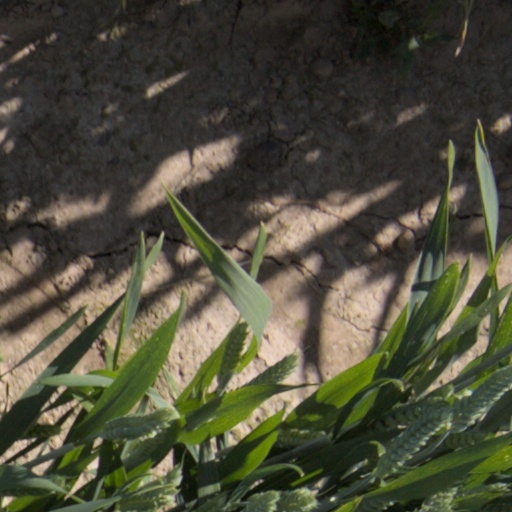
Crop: wheat